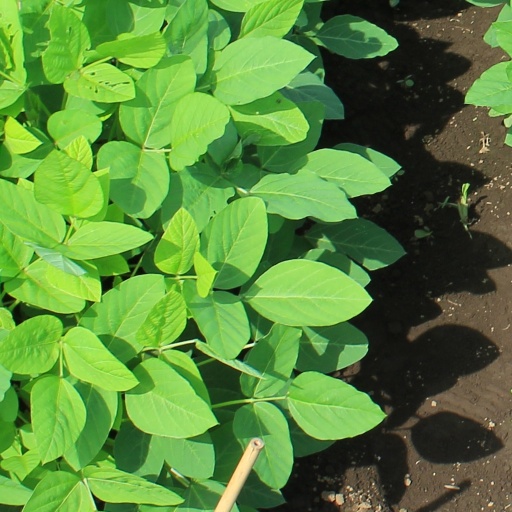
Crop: soybean